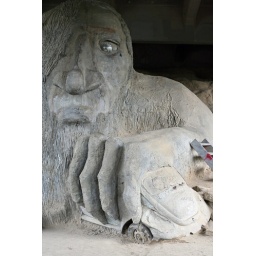
Troll under the bridge smashing a car